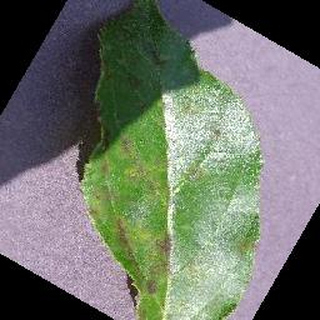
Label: apple_apple_scab